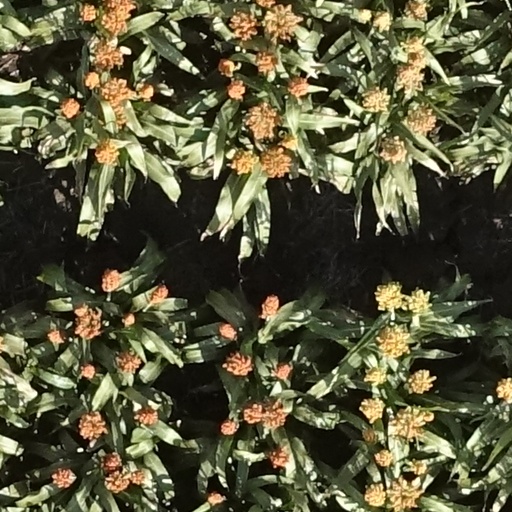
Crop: sorghum